Highbury College

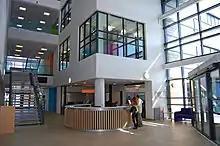
The college was inspected by Ofsted in May 2018 and was judged to be Grade 3 Requires Improvement.

The college is a member of the Collab Group of further-education institutions, and has achieved Training Quality Standard (TQS) accreditation Part A (whole College) with excellence in Building Services Engineering (Part B). Highbury currently occupies three centres. The three centres are: Highbury Campus, Highbury Northarbour Centre and Highbury Arundel Centre. In addition, marine engineering (boatbuilding) courses and apprenticeships are located in Boathouse 4 in The Portsmouth Historic Dockyards.